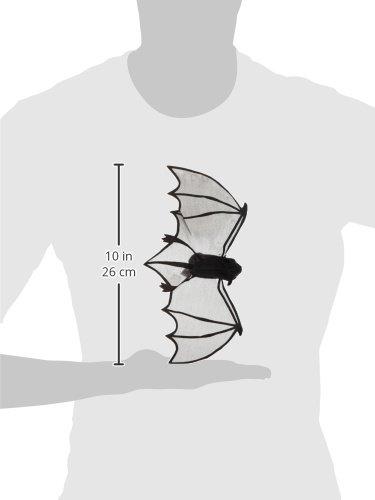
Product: Folkmanis Mini Bat Finger Puppet
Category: Toys & Games | Puppets & Puppet Theaters | Finger Puppets
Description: Easily animate this engaging Bat plush puppet on your finger, or snuggle in the palm of your hand.
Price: $5.99
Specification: ProductDimensions:3x10x3inches|ItemWeight:0.32ounces|ShippingWeight:0.32ounces(Viewshippingratesandpolicies)|DomesticShipping:ItemcanbeshippedwithinU.S.|InternationalShipping:ThisitemcanbeshippedtoselectcountriesoutsideoftheU.S.LearnMore|ASIN:B0007QO4WC|Itemmodelnumber:2612|Manufacturerrecommendedage:36months-15years